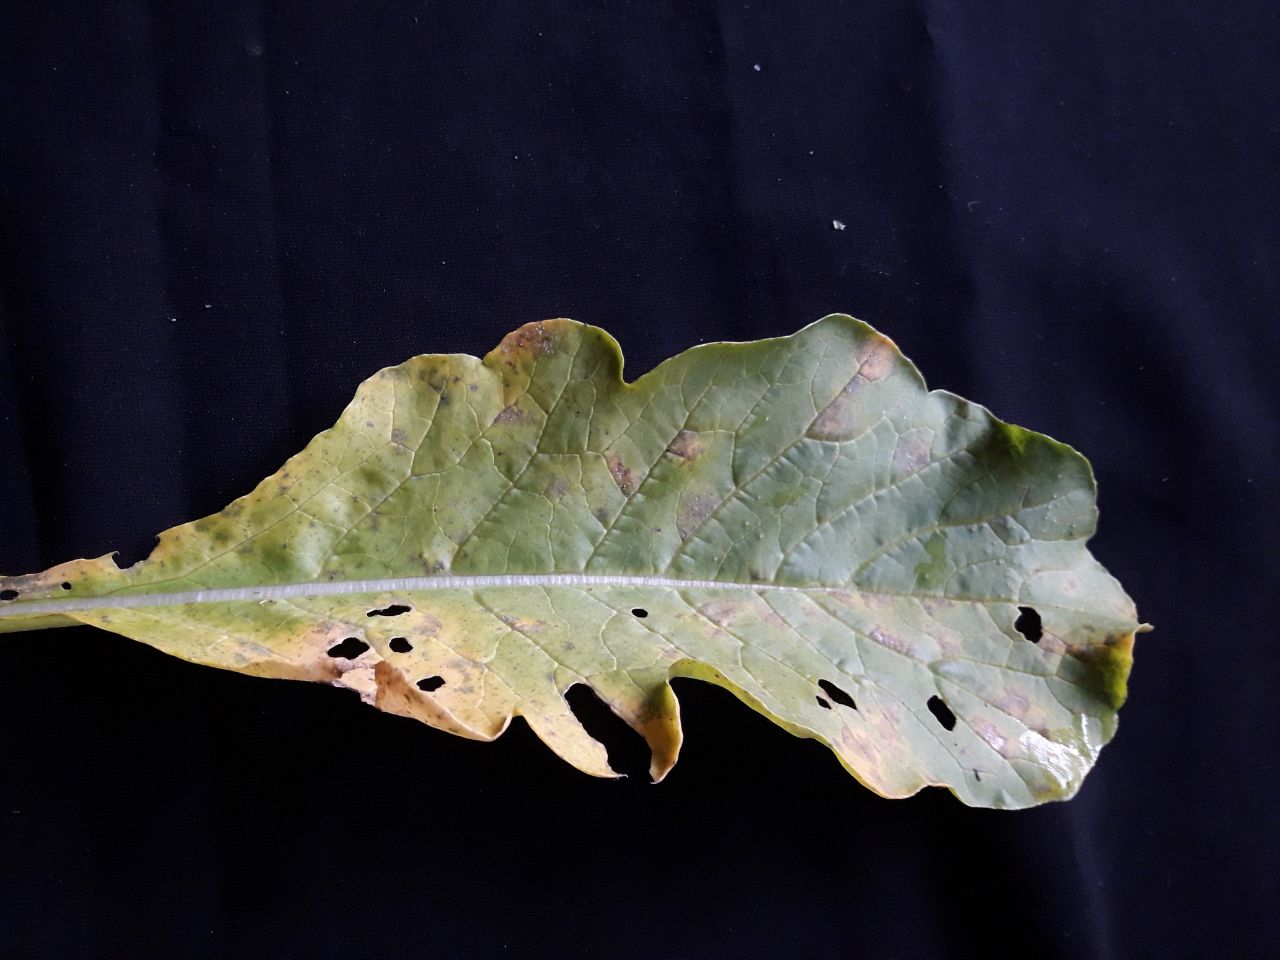
Label: flea beetle